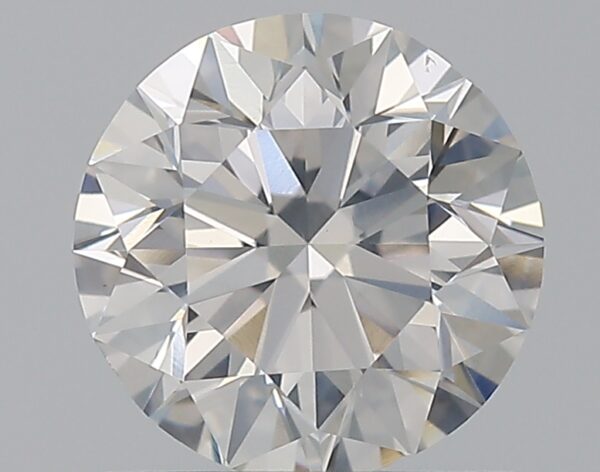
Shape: round
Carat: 1
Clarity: SI2
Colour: E
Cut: VG
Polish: EX
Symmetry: VG
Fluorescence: N
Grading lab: GIA
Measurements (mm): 6.28 x 6.36 x 4.01